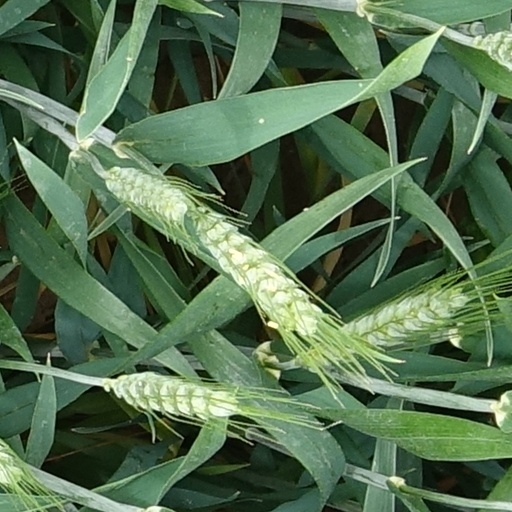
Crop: wheat